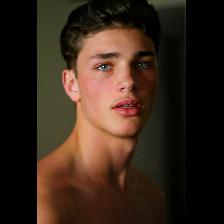
Label: Human